Michael Fuchs (football)

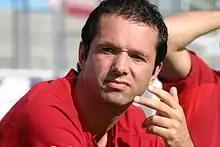

Michael Fuchs (6 June 1972 – 15 March 2011) was an Austrian football player and football manager who managed FC Gratkorn.